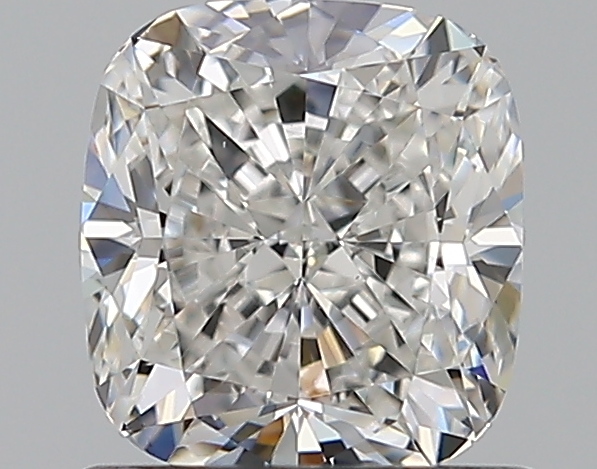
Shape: cushion
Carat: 1
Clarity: VS1
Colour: G
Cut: EX
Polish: EX
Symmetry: VG
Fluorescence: F
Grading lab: GIA
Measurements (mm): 5.79 x 5.32 x 3.68